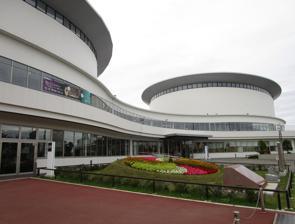
Building: Hakodate Arena
Country: Japan
Year built: 2015
Hakodate Arena Hakodate Arena Location within Hokkaido Show map of Hokkaido Hakodate Arena Hakodate Arena (Japan) Show map of Japan Full name Hakodate Arena Location Hakodate, Hokkaido , Japan Parking 287 spaces Owner Hakodate city Operator Hakodate city Capacity 5,000 Construction Opened July 2015 Construction cost JPY 4.6 billion Main contractors Sato Kogyo Hakodate Arena is an arena in Hakodate, Hokkaido , Japan . Satellite view References